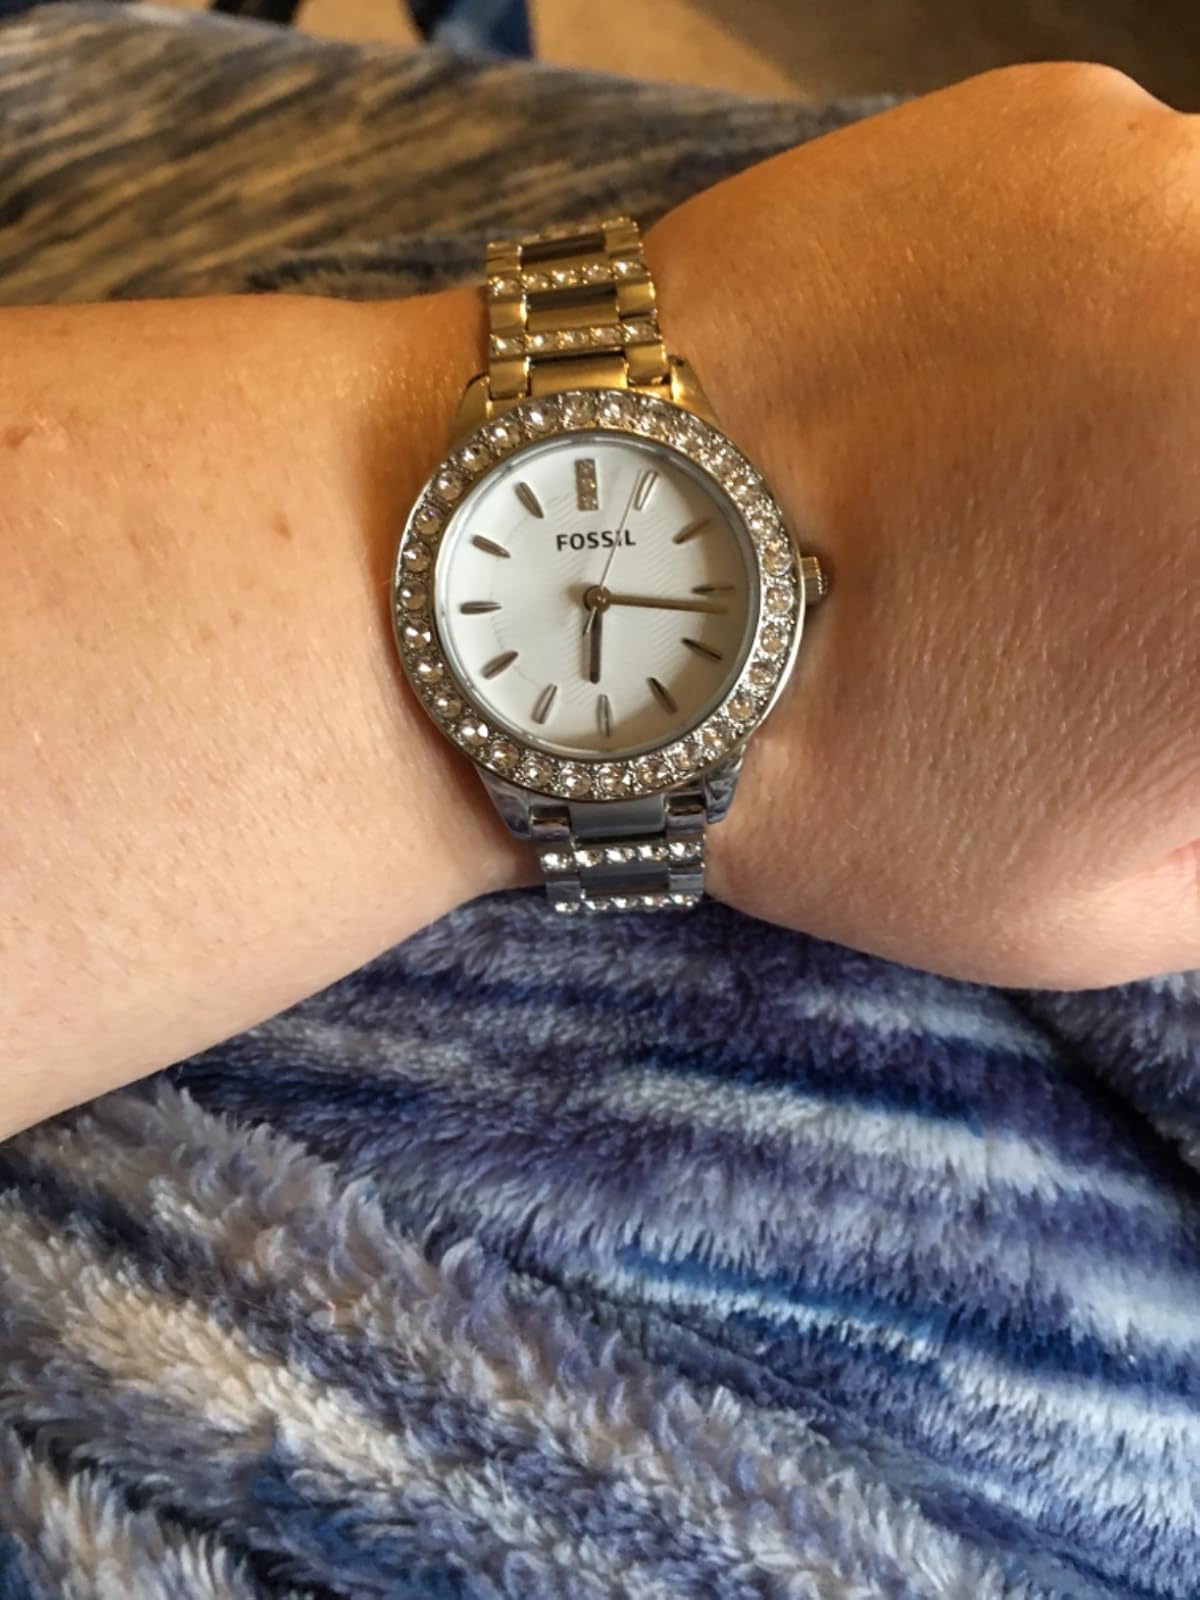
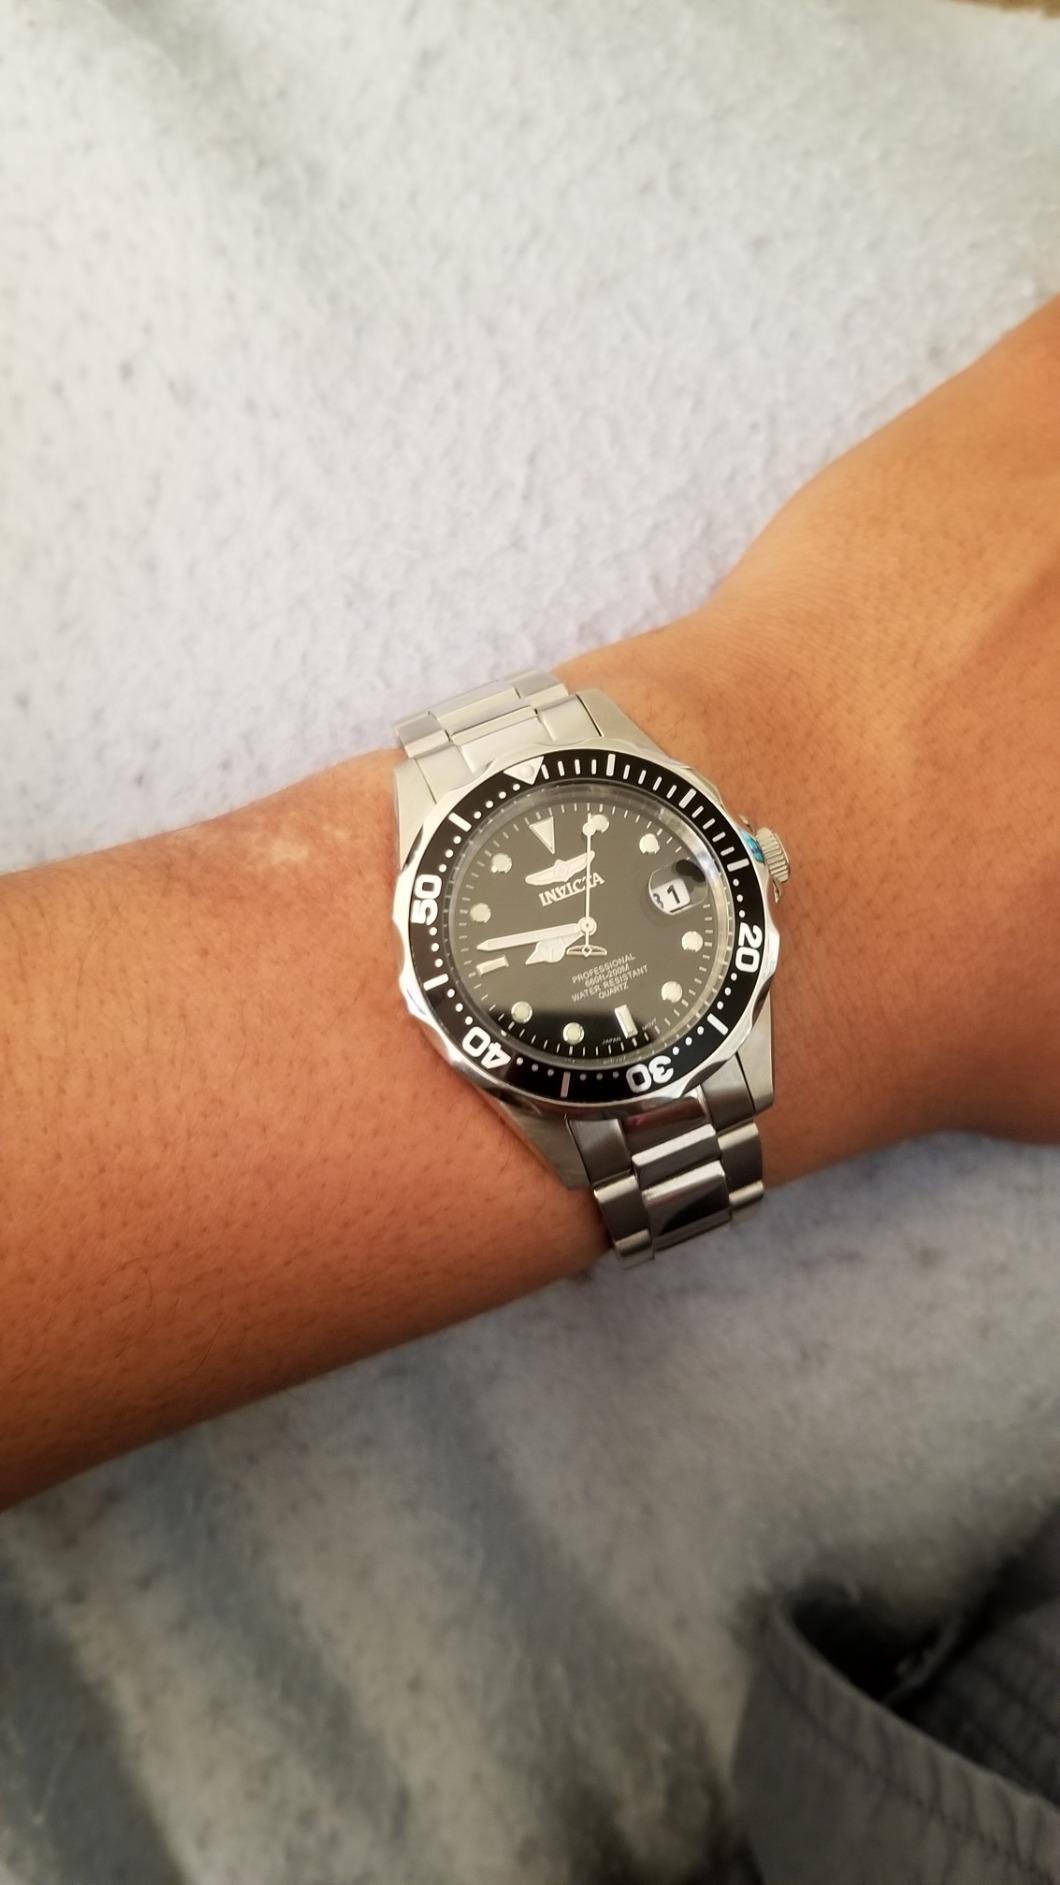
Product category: accessories_watch
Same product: no